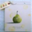
Label: pear